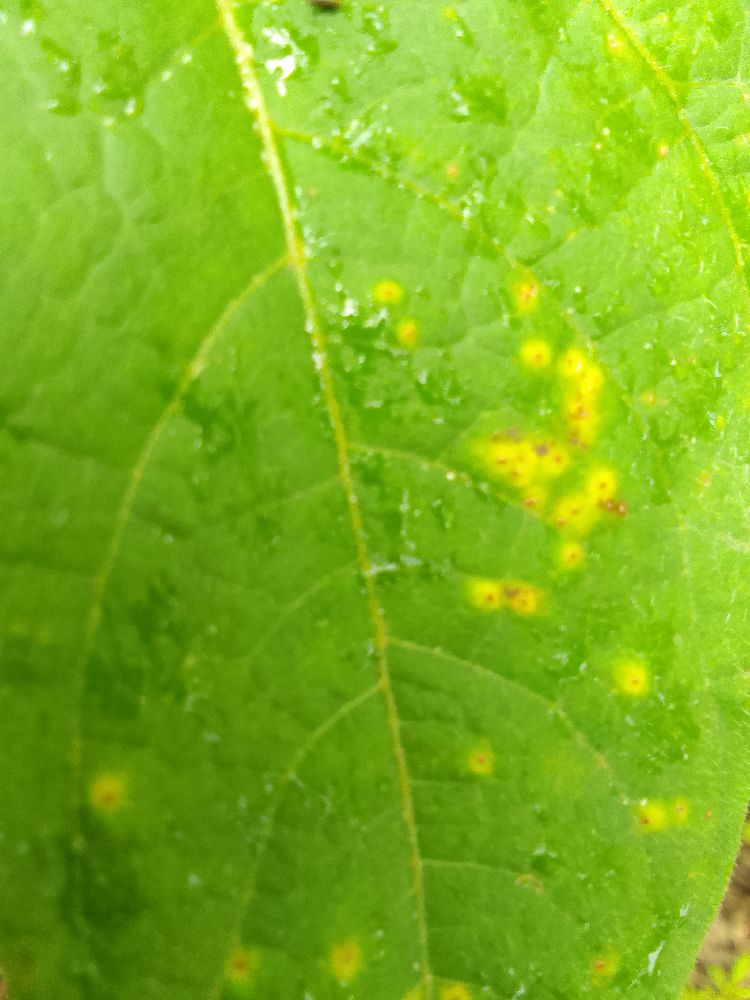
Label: rust